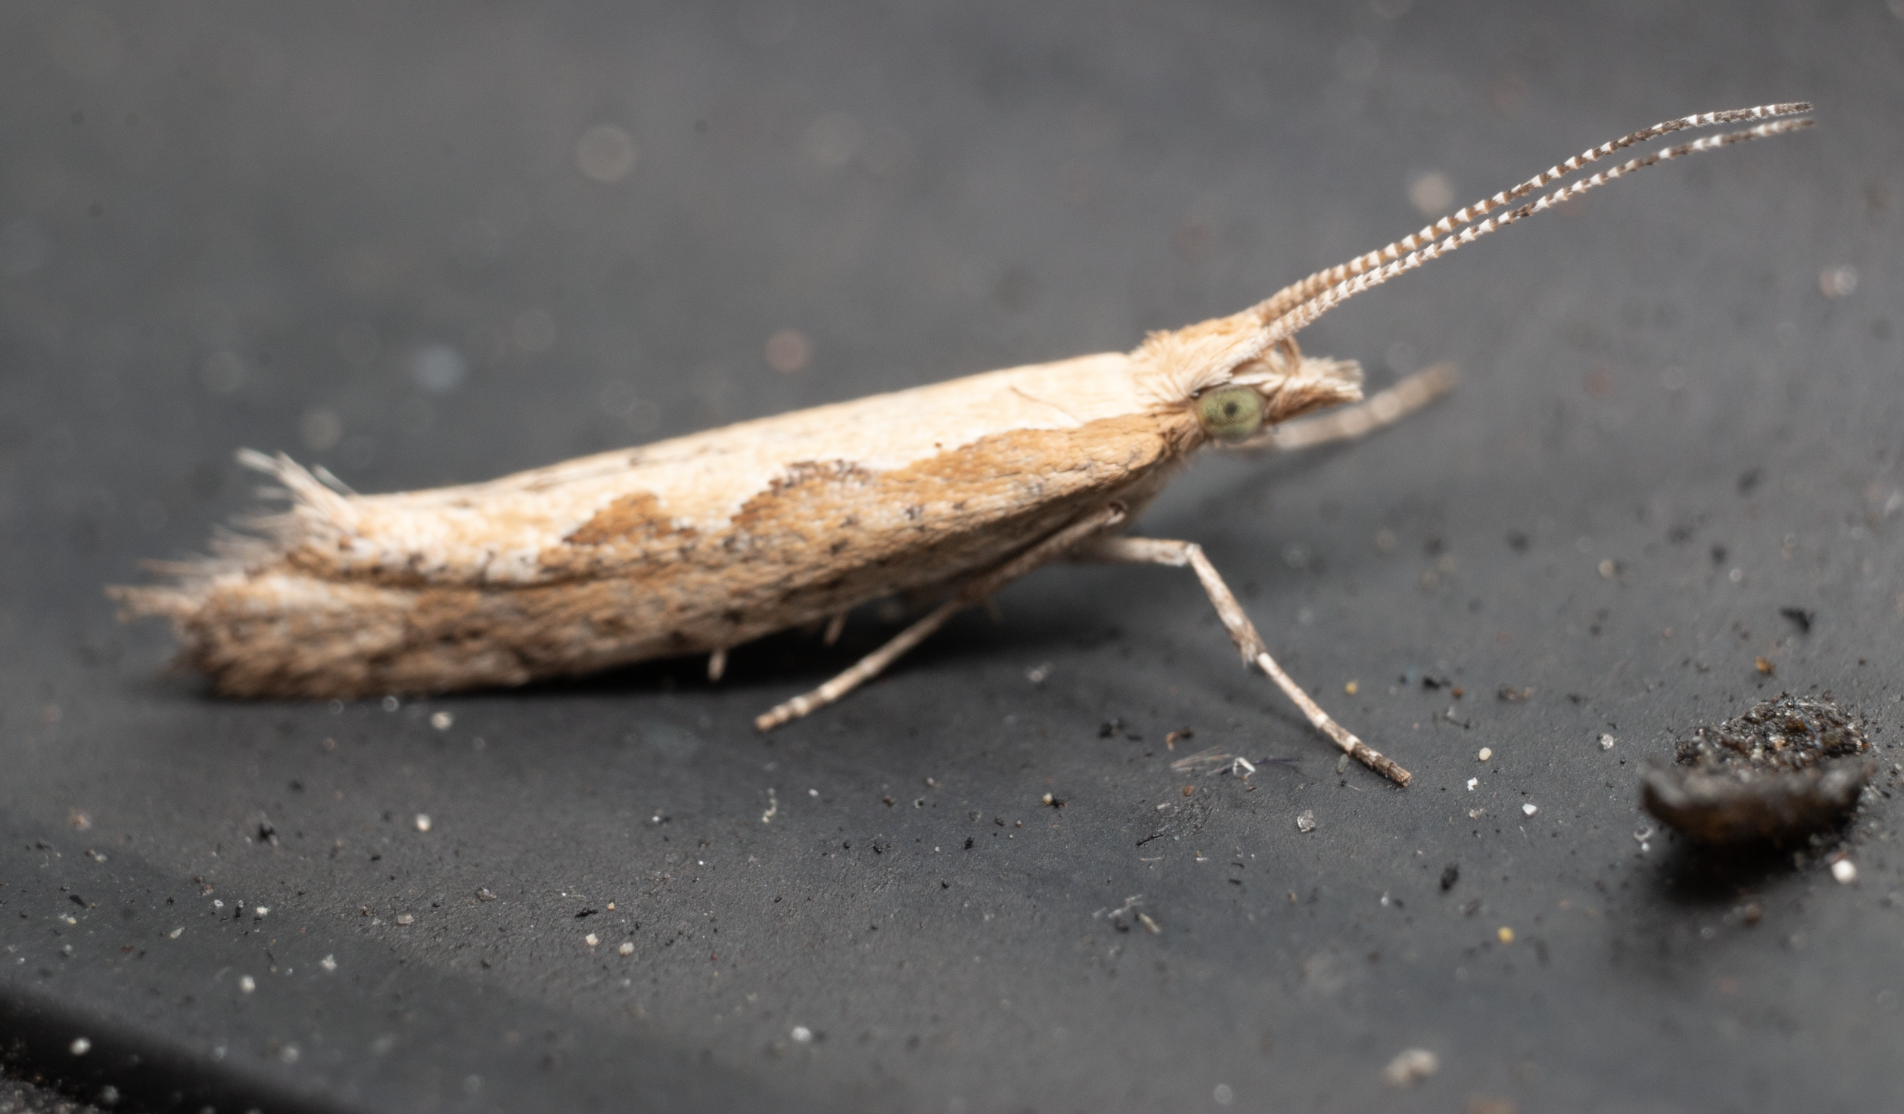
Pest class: diamondback_moth